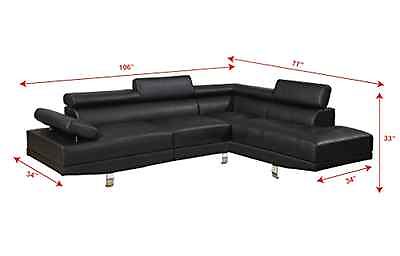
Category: sofa